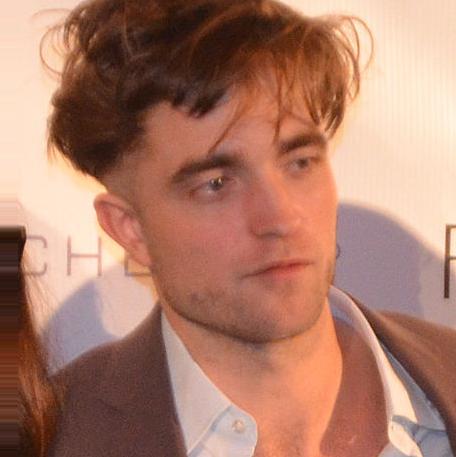
Age: 27